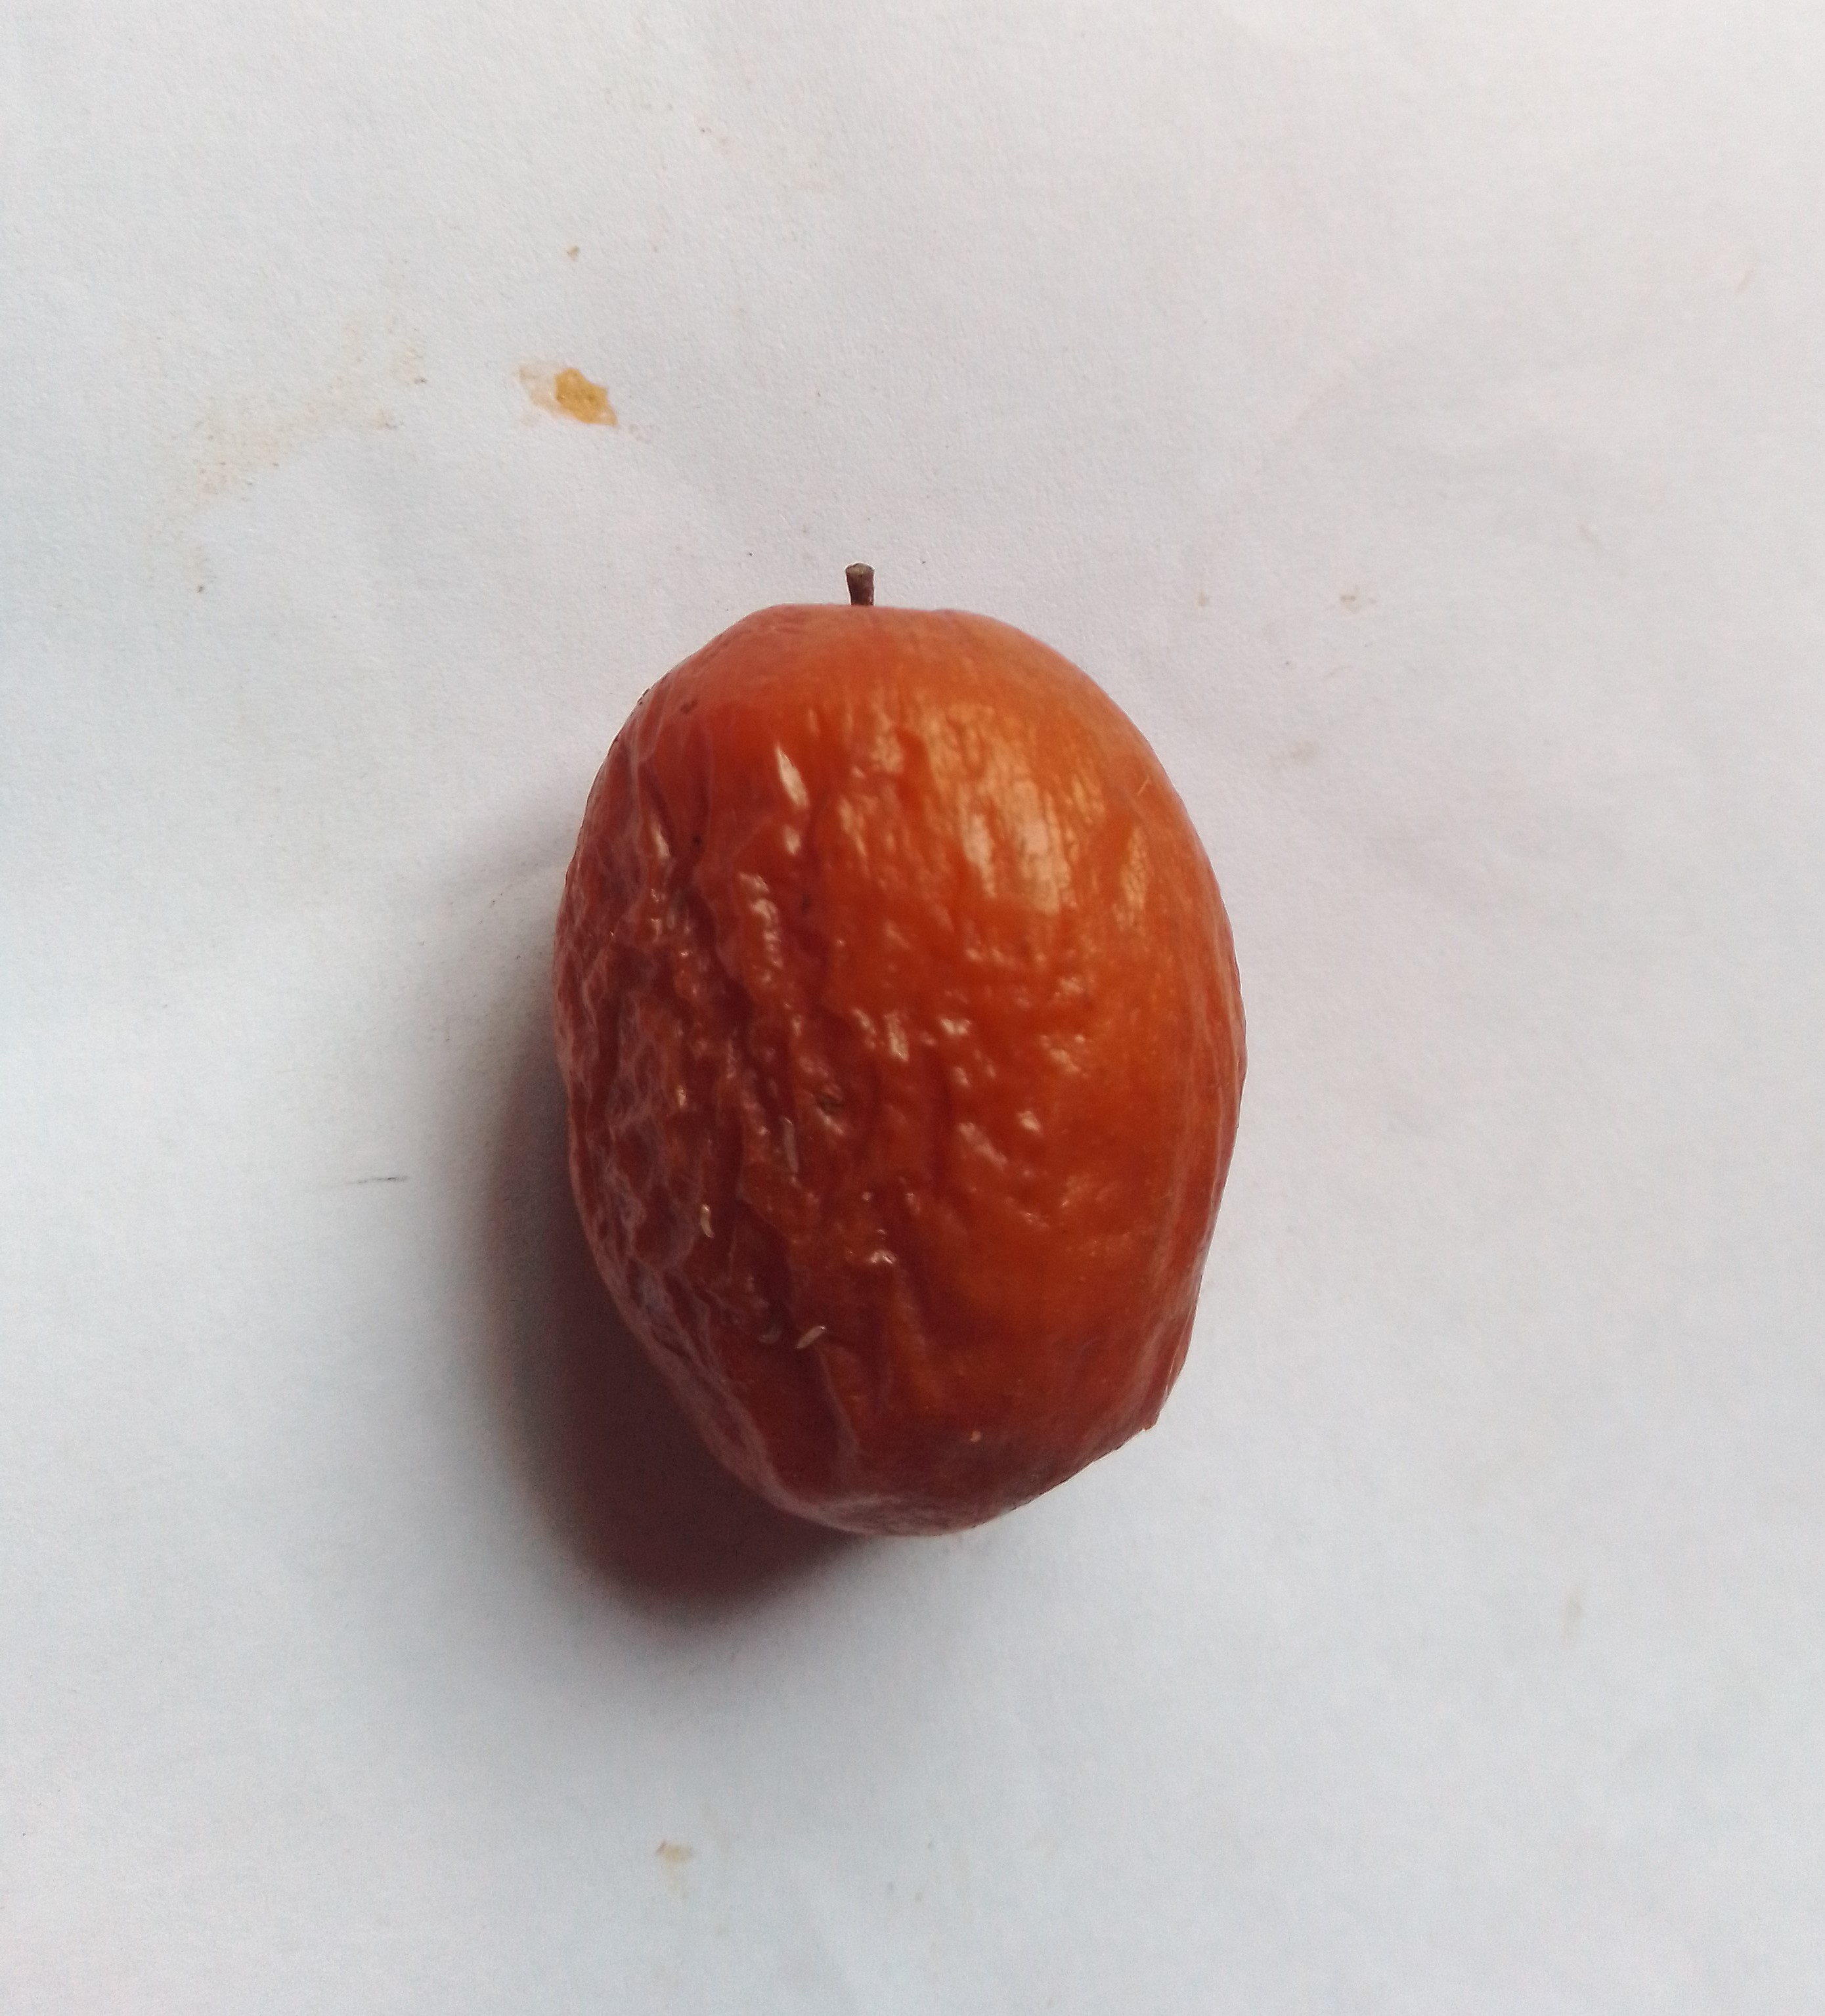
Fruit: jujube
Condition: rotten